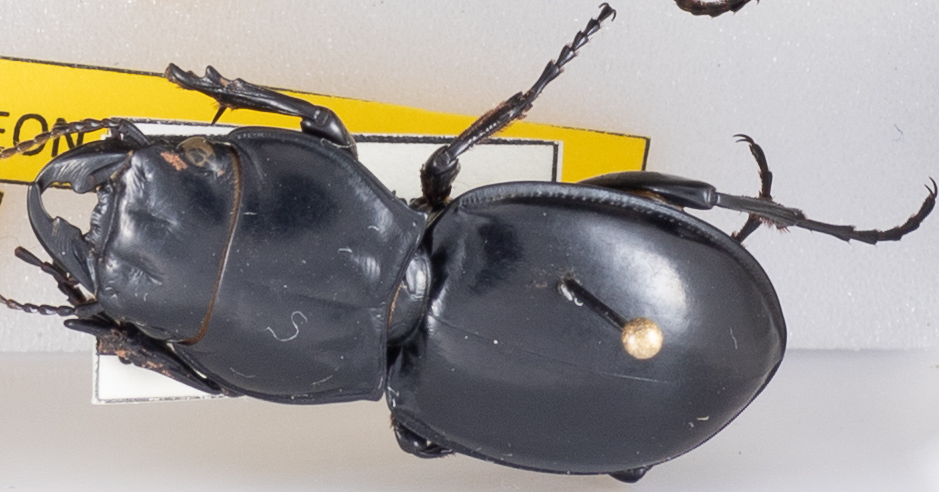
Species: Pasimachus californicus
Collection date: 2022-07-13
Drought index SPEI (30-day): -1.314
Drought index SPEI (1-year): -1.13
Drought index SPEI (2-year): -0.9